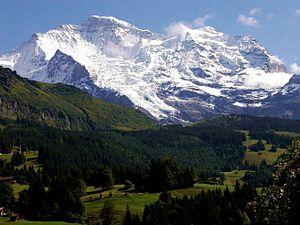
Le glacier de Giesen est un glacier situé dans les Alpes bernoises.